Health crisis

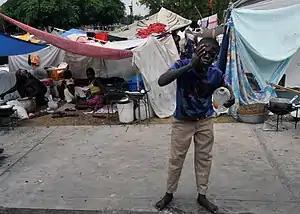
Having lost their homes in the 2010 Haiti earthquake, many Haitians now live in precarious camps.

A health crisis is an emergency or complex health system that affects the public in one or more geographic areas from a particular locality to encompass the entire planet. Health crises generally have significant impacts on community health, loss of life, and on the economy. They may result from disease, industrial processes or poor policy.